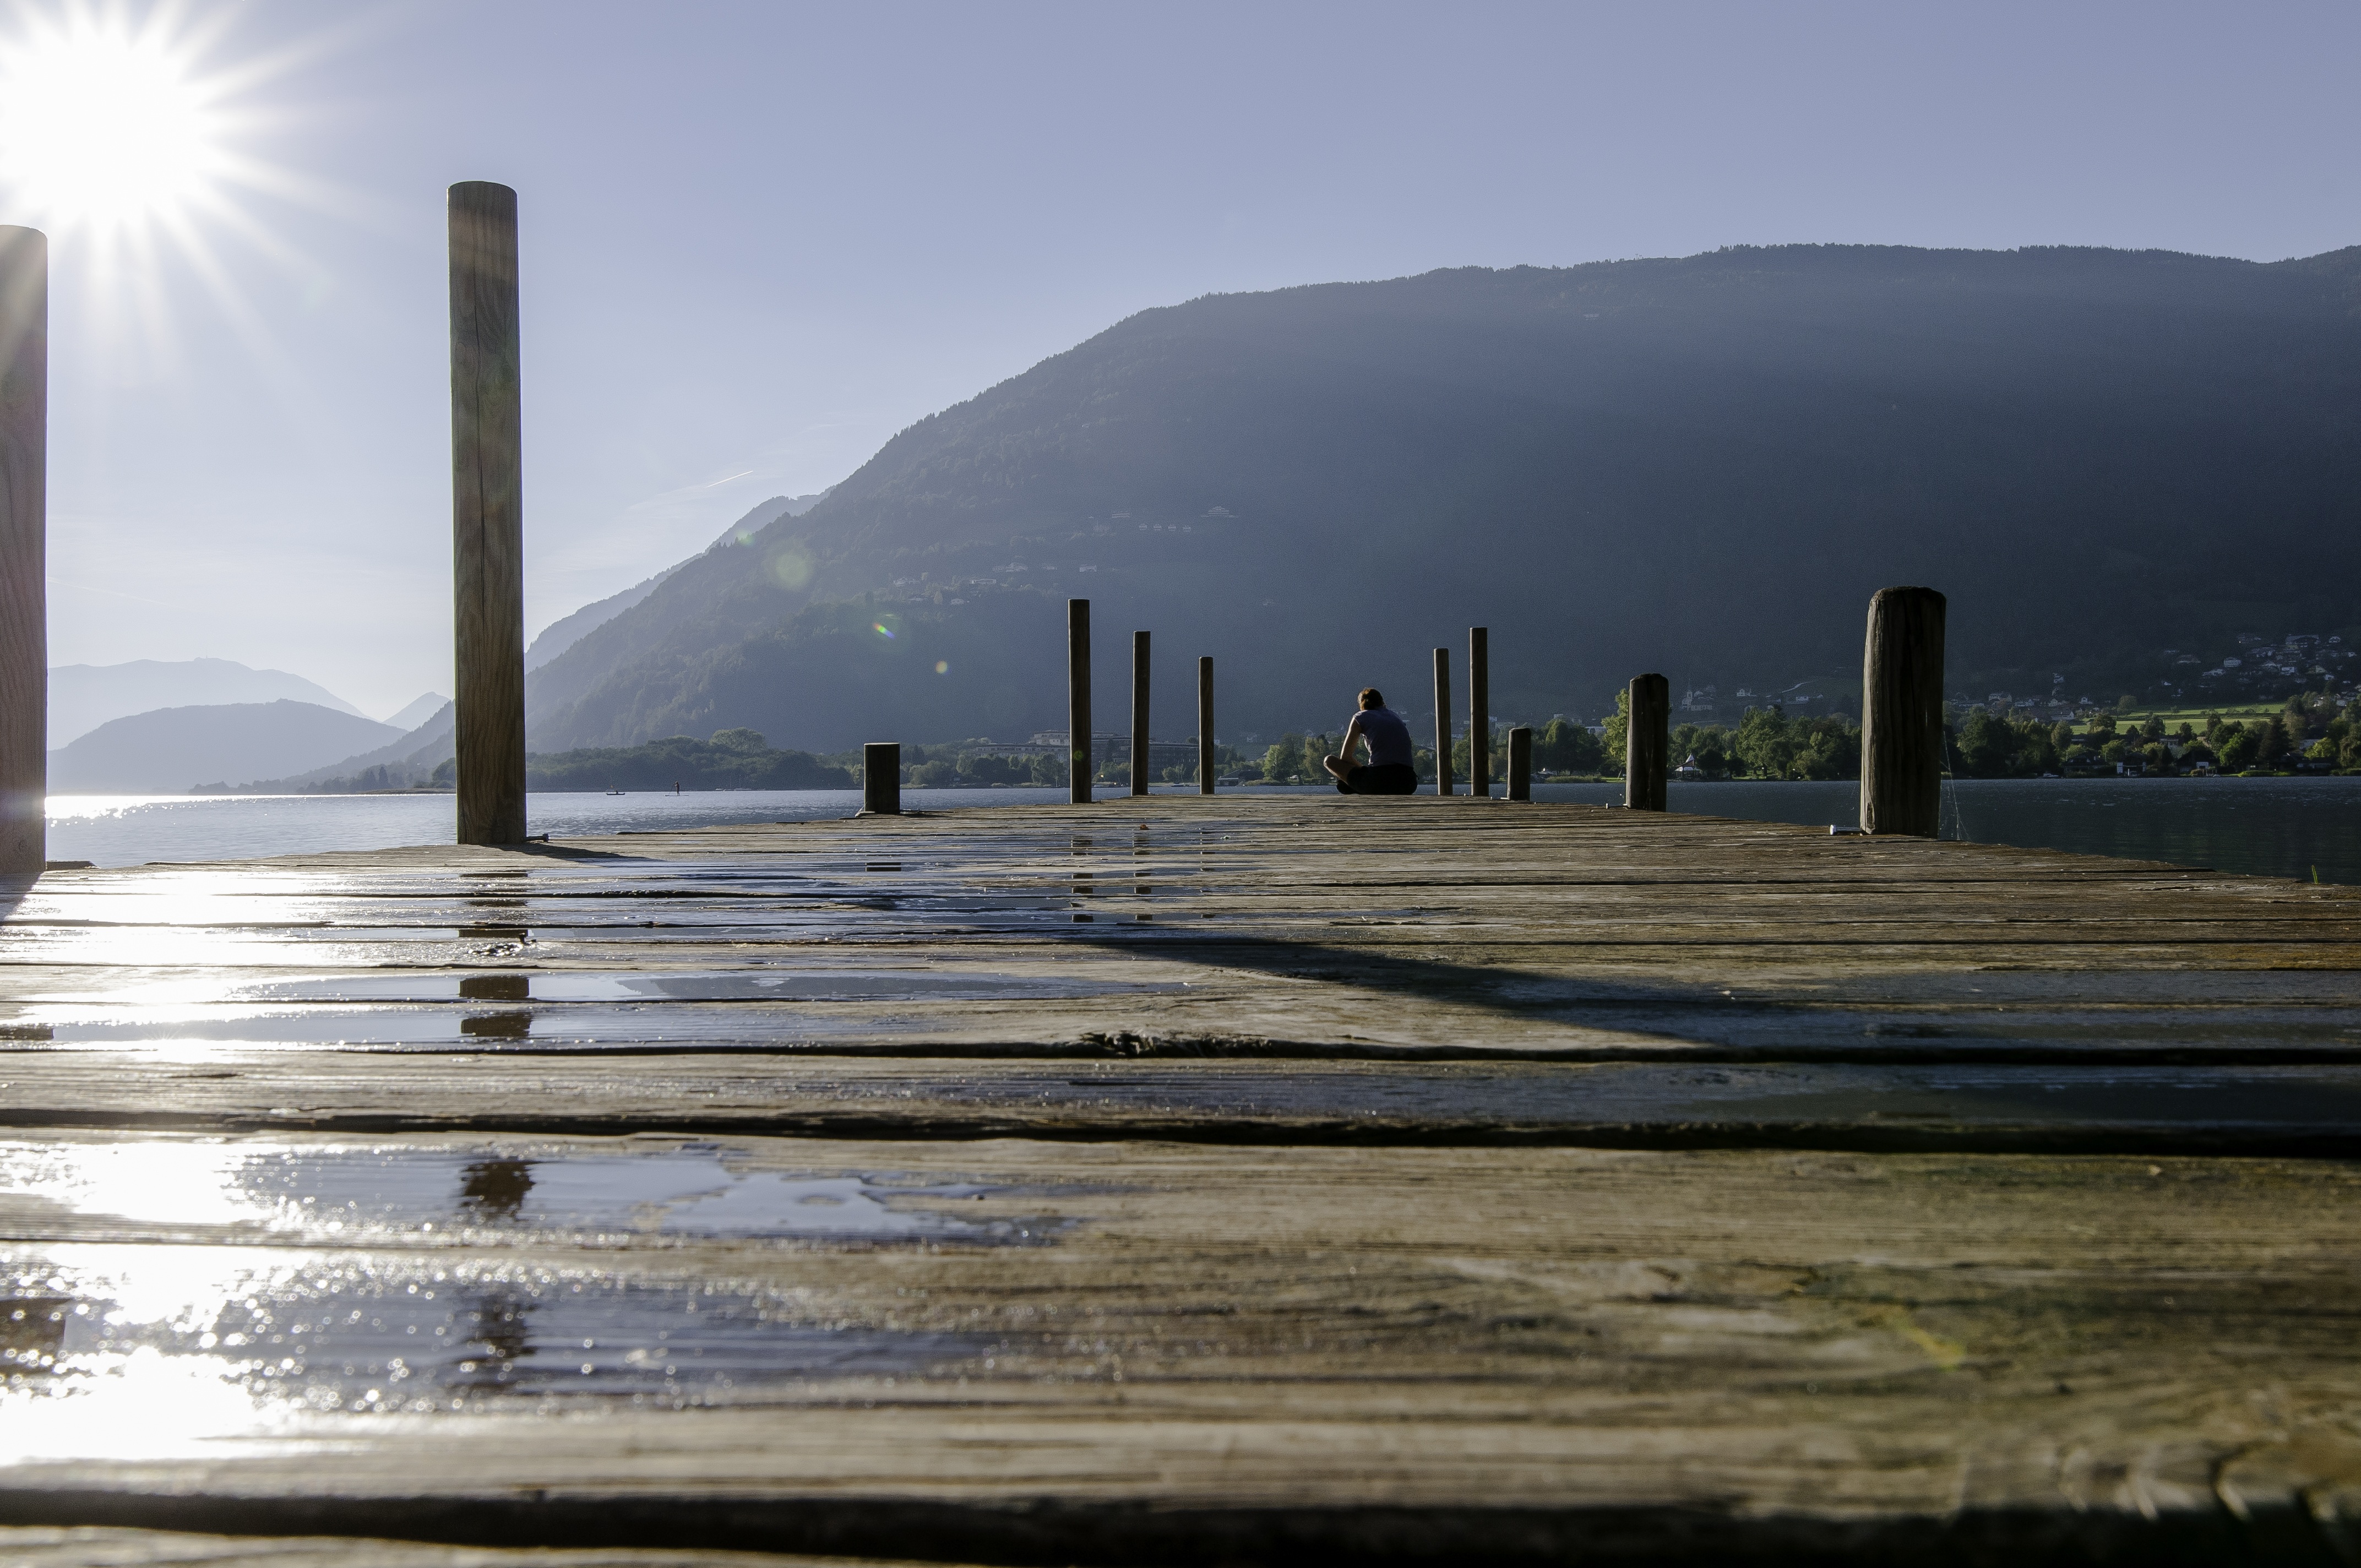
landscape, sea, coast, water, nature, ocean, horizon, snow, winter, dock, cloud, sky, boardwalk, sun, sunrise, sunset, mist, sunlight, morning, shore, wave, lake, view, wind, wet, dawn, dusk, idyllic, web, evening, reflection, peaceful, autumn, weather, bay, blue, rest, jetty, mountains, mood, silent, waters, idyll, sunbeam, back light, atmospheric phenomenon